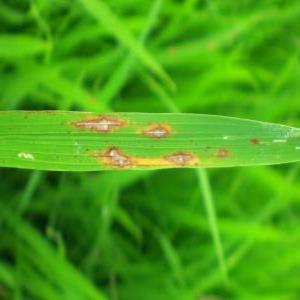
Disease: Blast